Pierre Trémaux

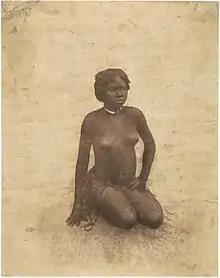
Young woman in Sudan, photograph by Trémaux, 1853–1854

With 21 photographs and 56 lithographs made after his photos, relatively few have survived, and their condition is poor. According to Chief Curator of Photography at the Israel Museum, Nissan N. Perez, his photographs "reveal that Trémaux had an interest in anthropological photography, and, had he succeeded, it might have been a most important survey of Oriental types and customs, and not, as it is today, a mere gallery of curiosities."